Miami Freedom Park

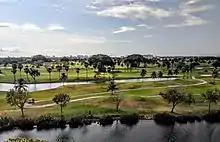
Melreese Country Club, the site of the future Freedom Park and stadium, photographed in 2019.

In July 2018, Beckham and Mas unveiled plans for a 25,000-seat stadium as part of Freedom Park, a mixed-use complex at the site of the city-owned Melreese Country Club near the airport. The development, to be built on of public land, would include of office, retail, and commercial space, 750 hotel rooms, of public soccer fields in addition to the stadium, and the remaining would be a public park. The owners would also make annual installment payments of $20 million for 30 years for improvements to public parks across the city. City commissioners voted to approve a referendum on the November 2018 ballot that would ask if the city should negotiate a no-bid lease with the investors. The measure passed with 60% of the vote, and will next require four out of five votes from city commissioners.